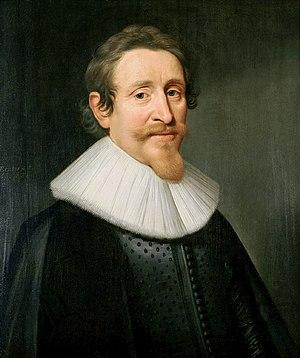
Jonas Hambræus, né en 1588 à Bollnäs et mort vers 1672 à Paris, est un orientaliste et pasteur suédois. Il est, en France, à l'origine de la présence luthérienne à Paris.
Hugo de Groot dit Grotius est un humaniste, diplomate, avocat, théologien et juriste né dans les Provinces-Unies. Jeune prodige intellectuel, il a étudié à l'Université de Leyde. Il a été emprisonné pour son implication dans les conflits intra-calvinistes de la République néerlandaise, mais s'est échappé caché dans un coffre à livres. Grotius a écrit la plupart de ses œuvres majeures en exil en France.
La satisfaction est une doctrine sotériologique en théologie chrétienne liée à la signification et à l'effet de la mort de Jésus-Christ. Elle est traditionnellement enseignée dans les cercles catholiques, luthériens et réformés. Théologiquement et historiquement, le terme « satisfaction » ne signifie pas « gratification » comme dans le langage courant, mais est plutôt à comprendre dans le contexte de la pénitence, où la satisfaction consiste en de bonnes actions qui permettent de réparer l'offense faite à Dieu par le péché. Il est alors relié au concept légal consistant à contrebalancer une injustice. Amorcé dans les œuvres d'Anselme de Cantorbéry, la théorie de la satisfaction enseigne que le Christ a souffert en tant que substitut de l'humanité, satisfaisant par son infini mérite les exigences requises par l'honneur de Dieu. Anselme voyait sa conception de la satisfaction comme une amélioration nette de la théorie, plus ancienne, de la rançon, qu'il considérait être inadéquate. Sa théorie a servi de base aux conceptions de Thomas d'Aquin et de Jean Calvin qui introduisirent l'idée de peine servant à satisfaire les exigences de la justice divine.